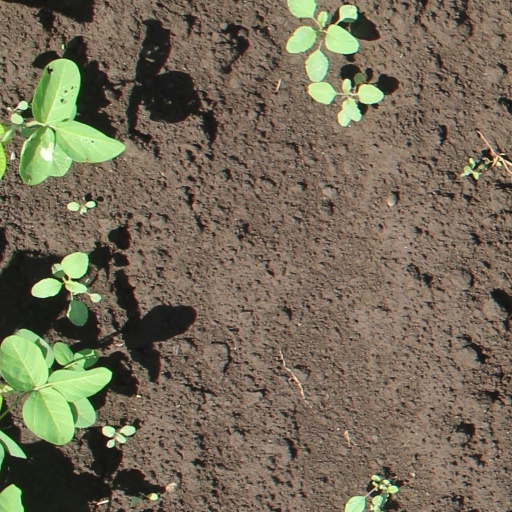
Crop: soybean